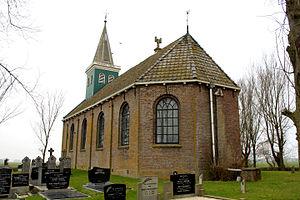
Hieslum est un village de la commune néerlandaise de Súdwest Fryslân, dans la province de Frise. Son nom en frison est Hieslum.